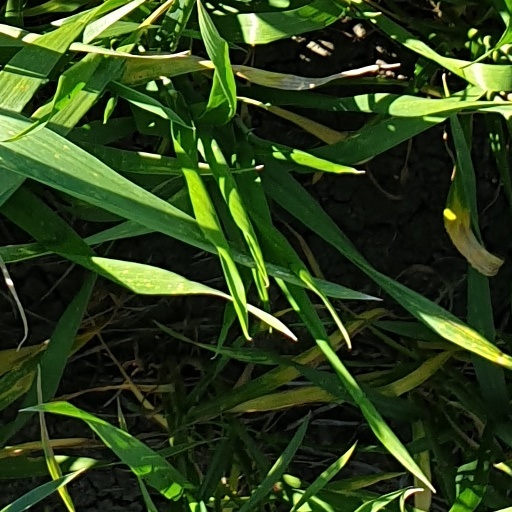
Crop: wheat